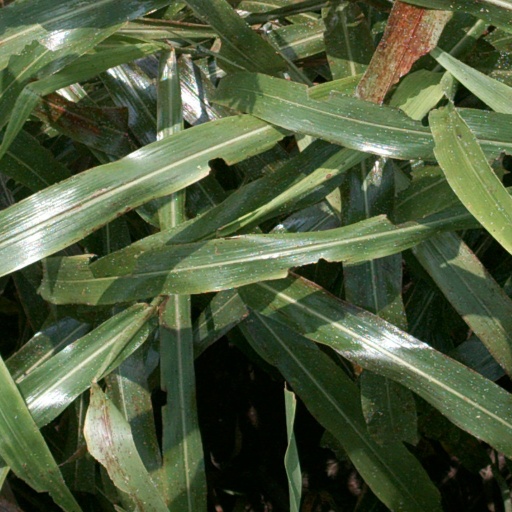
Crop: sorghum